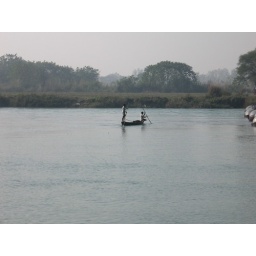
boat in the river satluj near kiratpur sahib